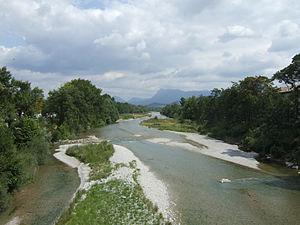
Crest — prononcé /kʁe/ — est une commune française située dans le département de la Drôme en région Auvergne-Rhône-Alpes. Ses habitants sont appelés les Crestois. Elle se trouve à 25 km au sud-est de Valence, préfecture de la Drôme.
La Drôme est un des douze départements de la région Auvergne-Rhône-Alpes. Sa superficie est de 6 530 km² pour près de 438 000 habitants.
La Drôme est une rivière du sud-est de la France, située dans les Alpes du sud, affluent gauche du Rhône.